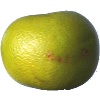
Label: Pomelo Sweetie 1